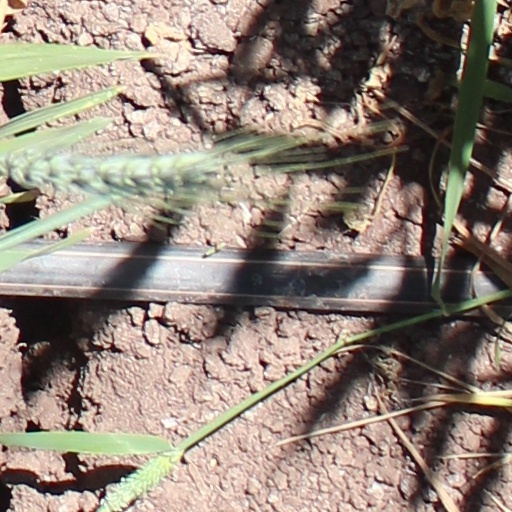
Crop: wheat